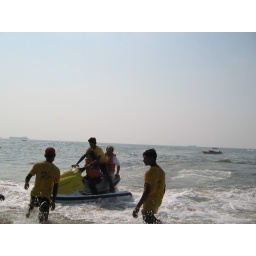
water scooter ride in Colungute beach